Question: When will the car stop?
Tambaya: Yaushe motar zata tsaya?
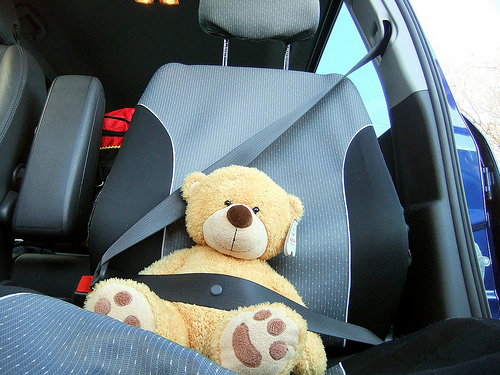
Answer: When the destination is reached.
Amsa: Idan anje inda ake son zuwa.